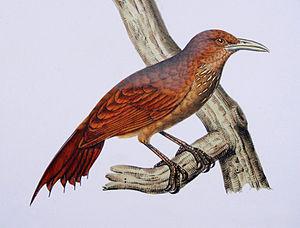
Le Grimpar à collier, aussi appelé grimpar à gorge rousse ou grimpereau à gorge cannelle, est une espèce de passereaux de la famille des Furnariidae, la seule représentante du genre Dendrexetastes.